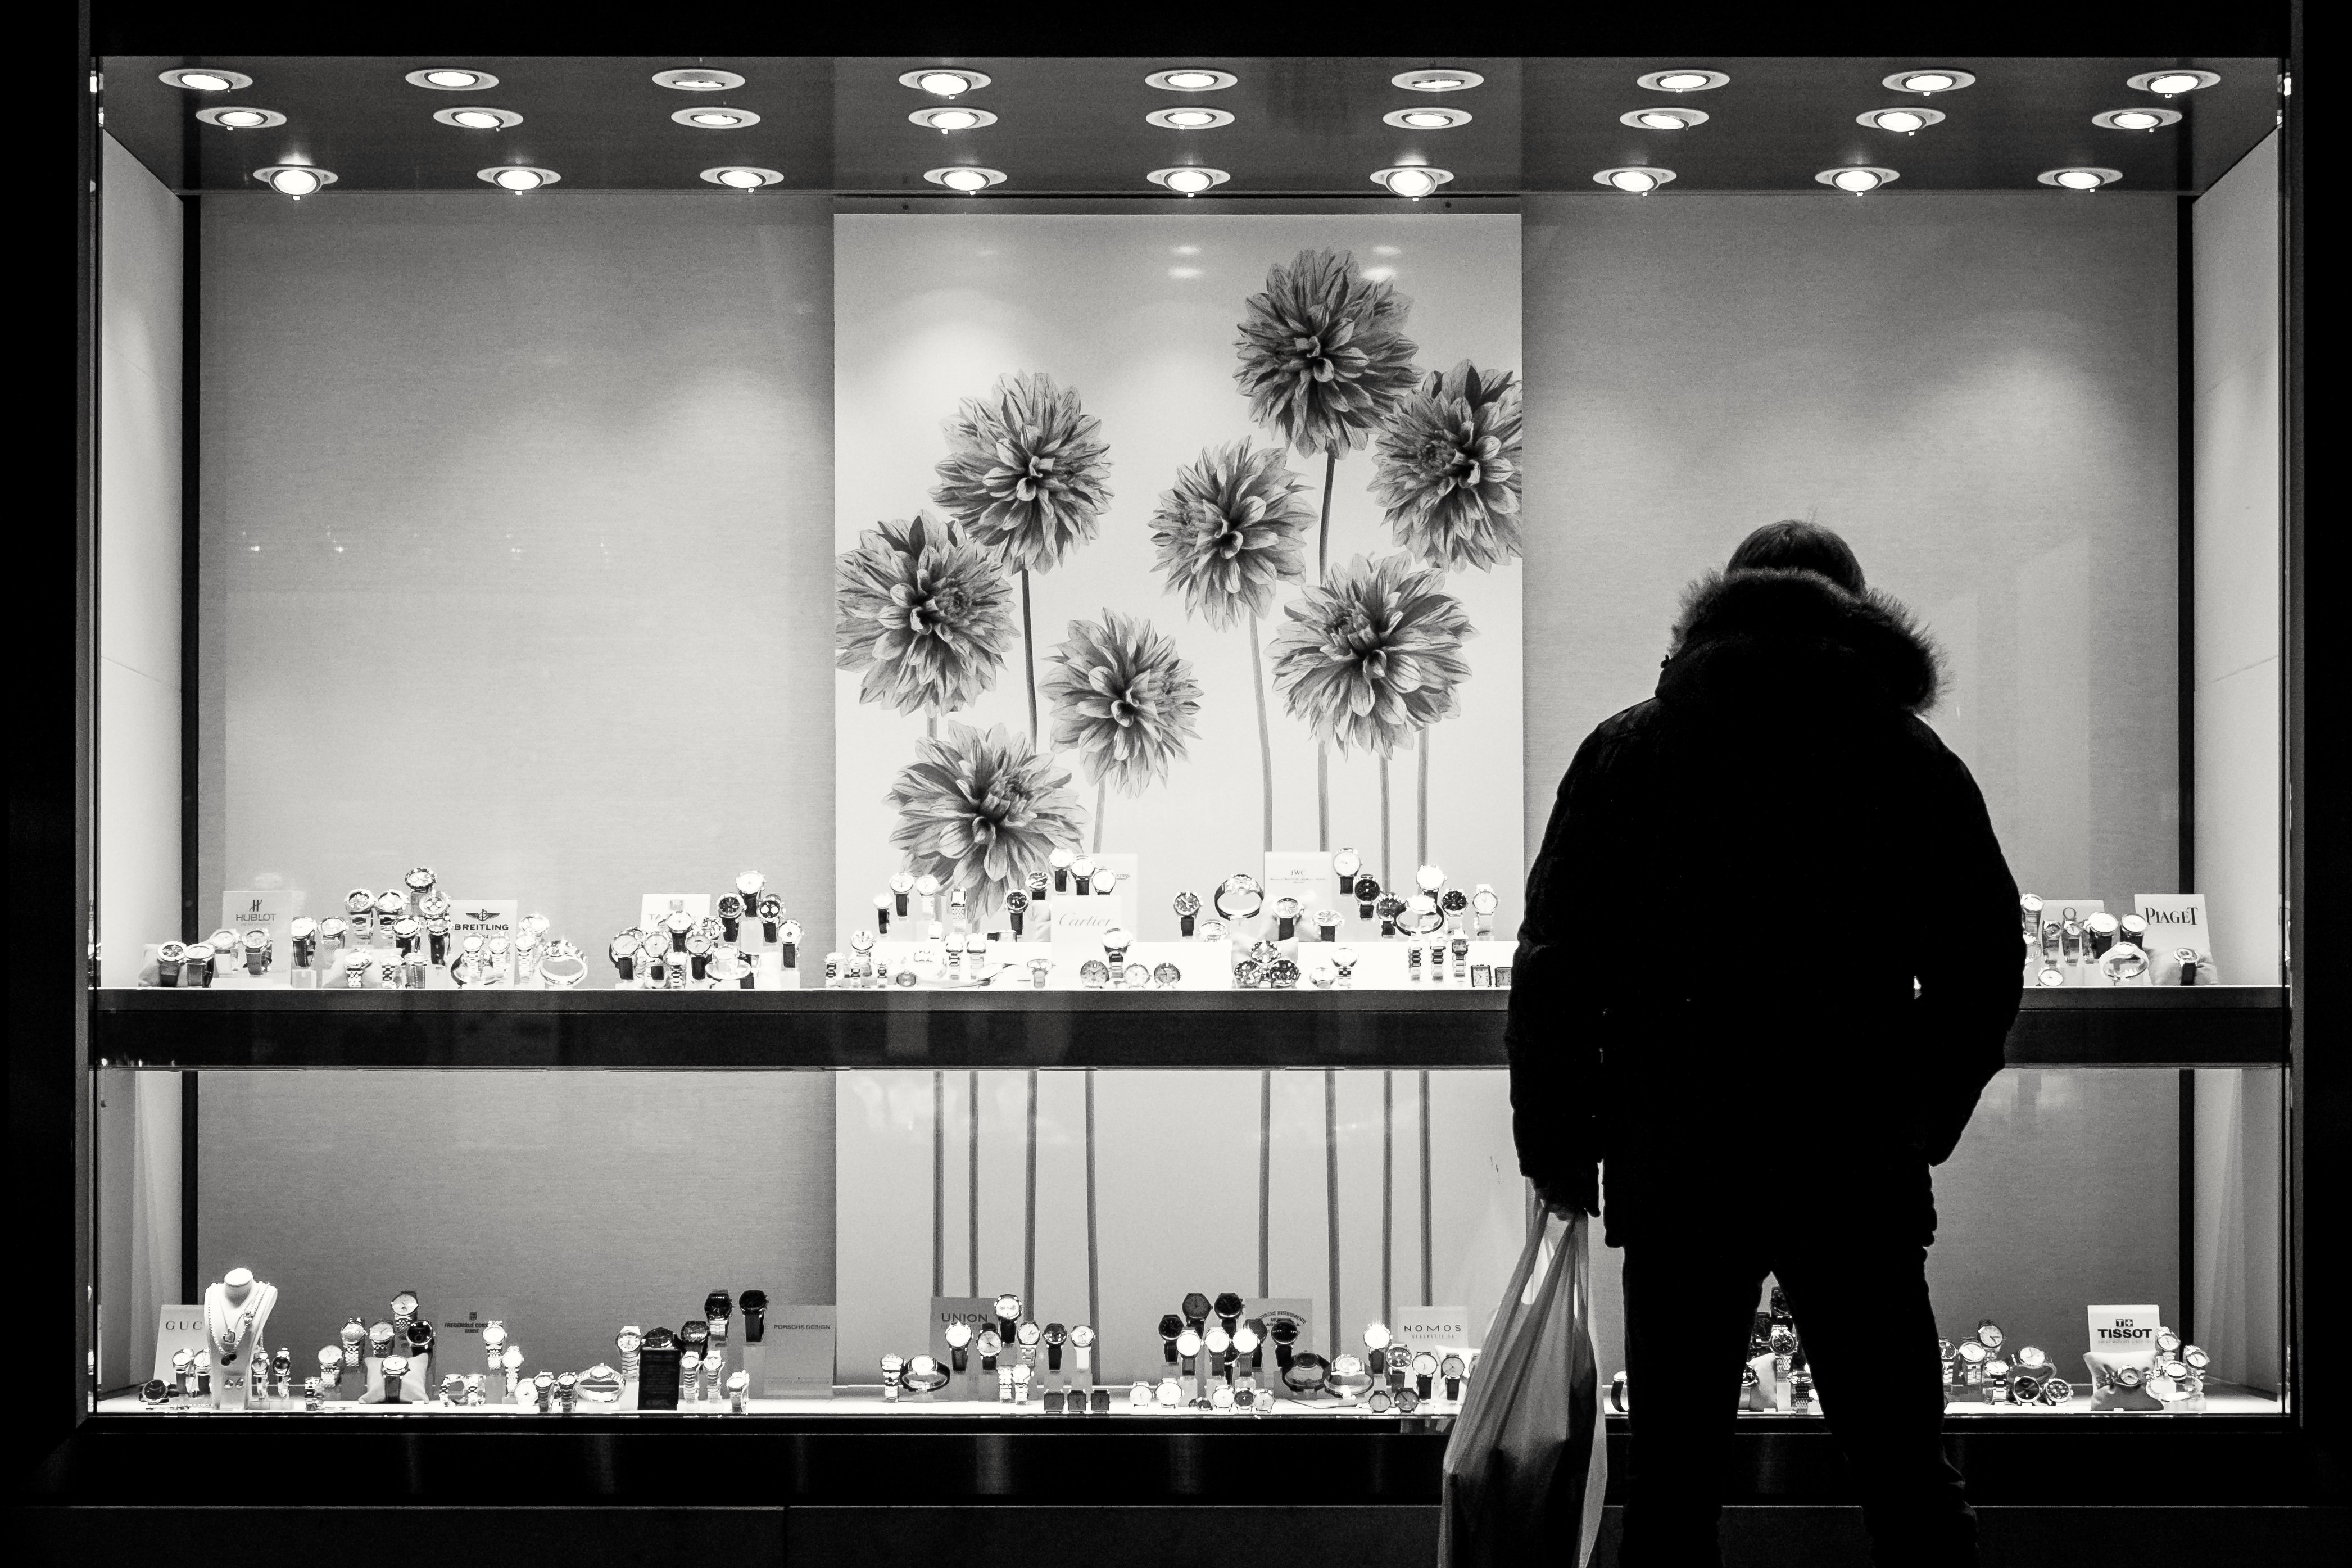
light, black and white, white, photography, darkness, black, monochrome, stage, design, photograph, image, shape, monochrome photography, film noir